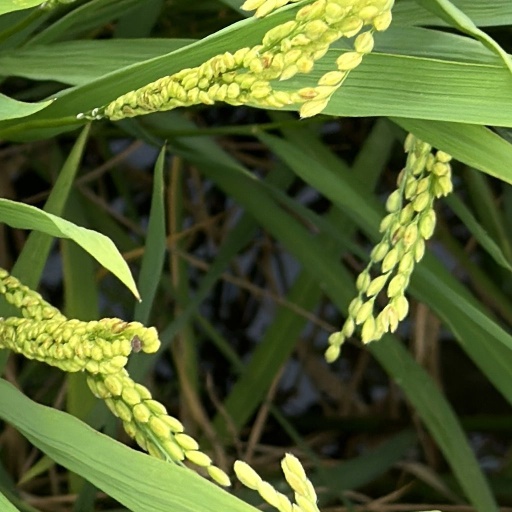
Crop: rice